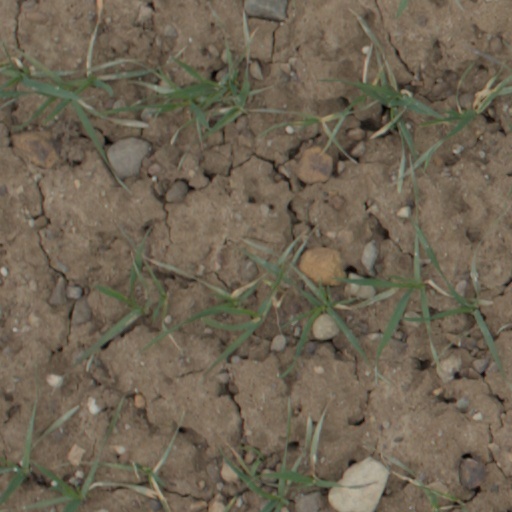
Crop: wheat